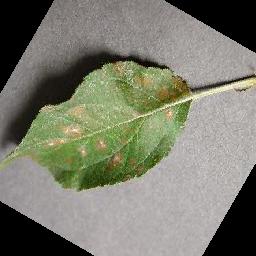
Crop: apple
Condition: cedar_rust